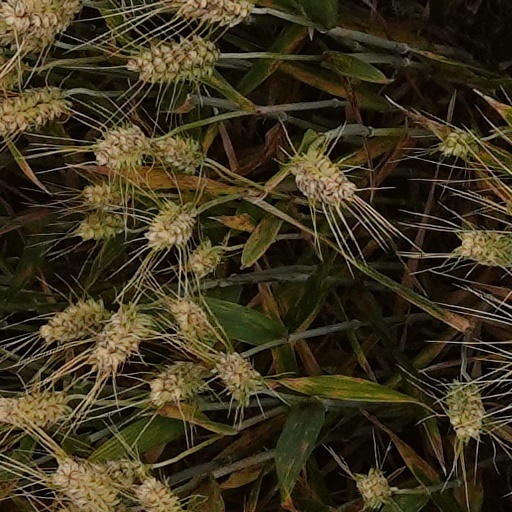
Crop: wheat